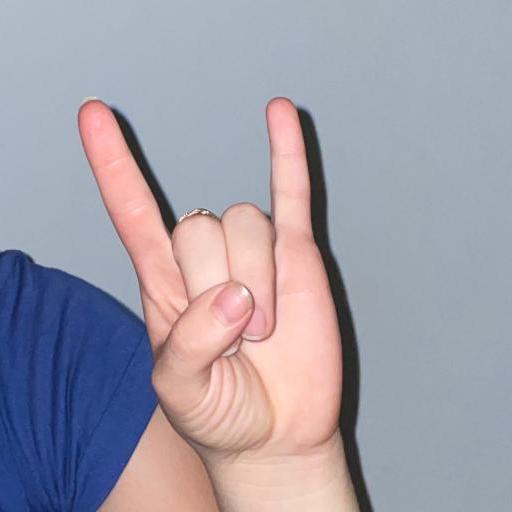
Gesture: rock